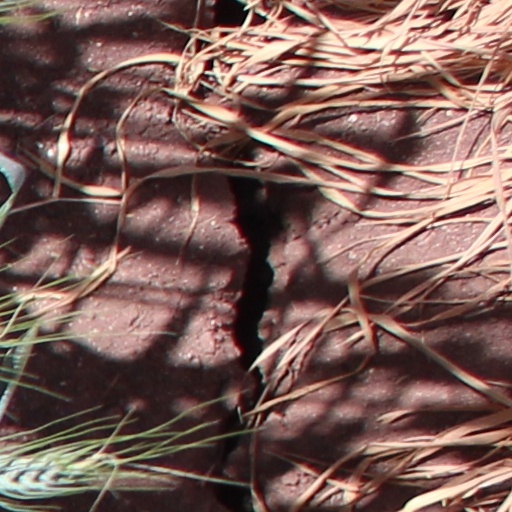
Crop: wheat